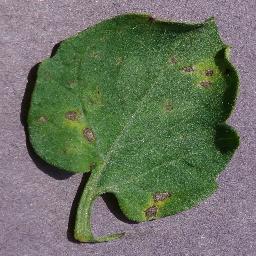
Label: Tomato___Septoria_leaf_spot